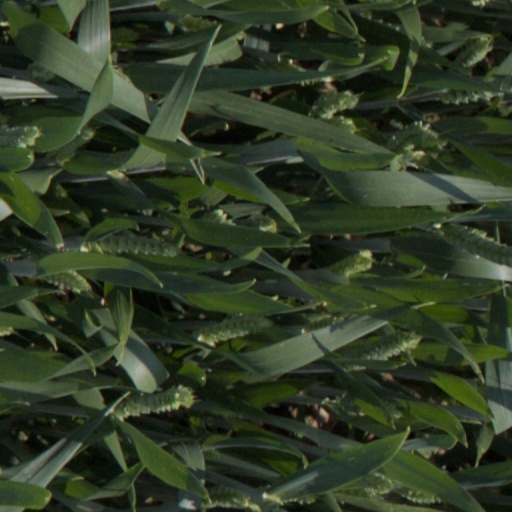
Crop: wheat